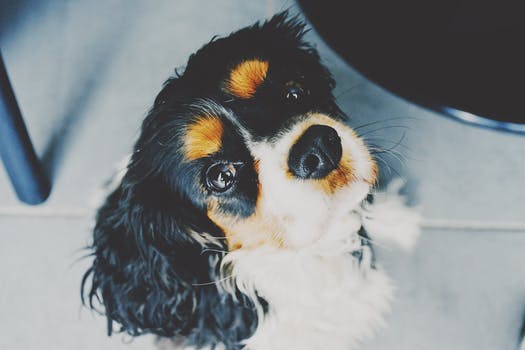
Label: No Watermark